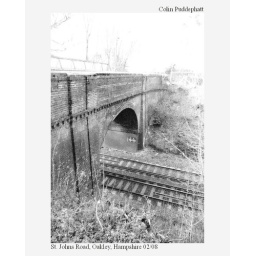
St john s road over rail bridge